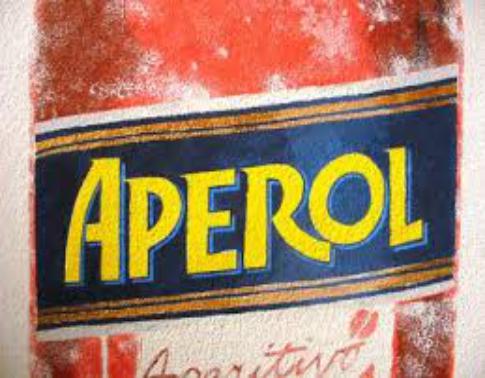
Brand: APEROL
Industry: Food